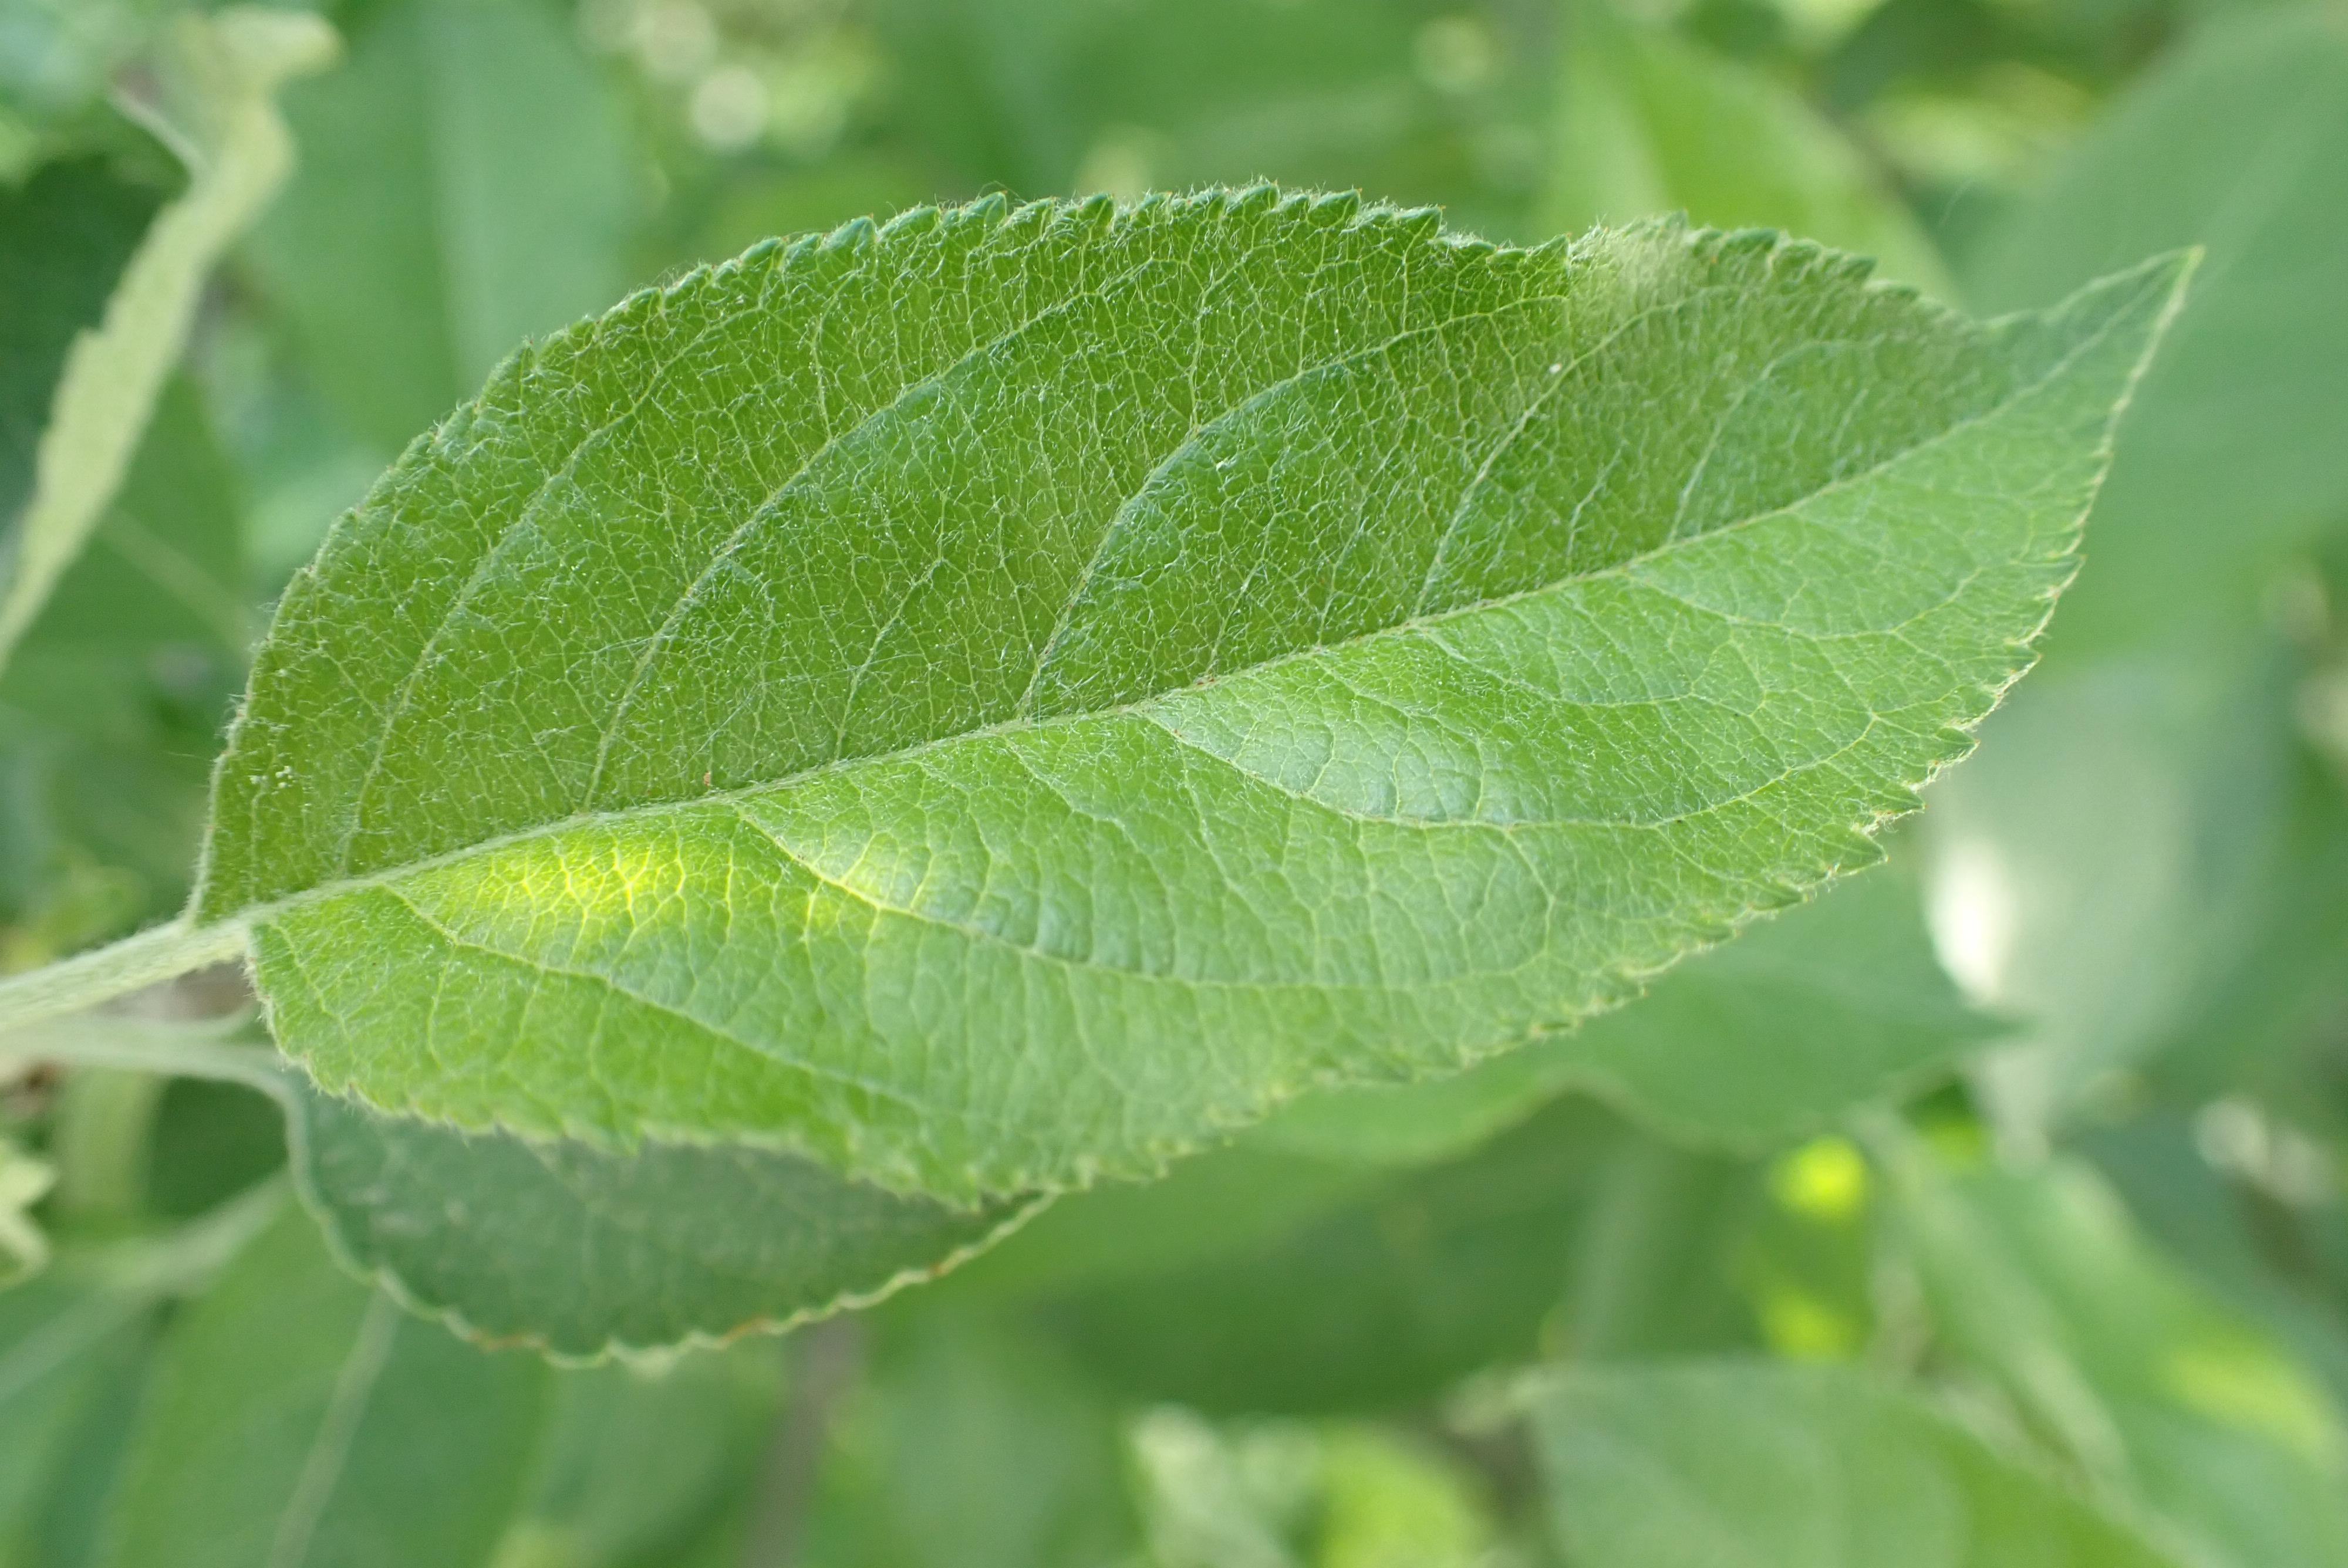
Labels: healthy